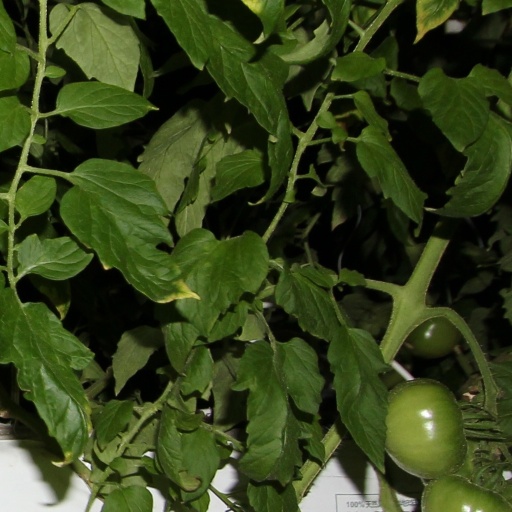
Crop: tomato